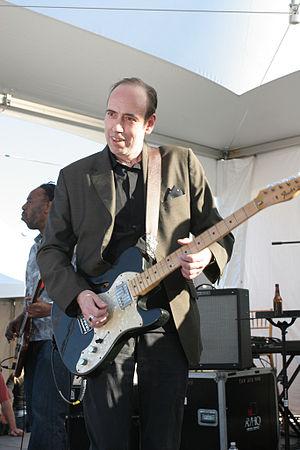
Carbon/Silicon, aussi stylisé Carbon Silicon, est un groupe de punk rock britannique, originaire de Londres, en Angleterre. Il est formé en 2002 par Mick Jones et Tony James.